Long Range Desert Group

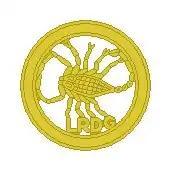
LRDG badge depicting a scorpion within a wheel

The Long Range Desert Group (LRDG) was a reconnaissance and raiding unit of the British Army during the Second World War.